List of commercially available insulins

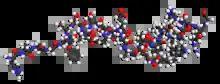
Ball-and-stick model of liraglutide

Buffered regular insulin is a variation of regular insulin that is specifically formulated for use only in insulin pumps.